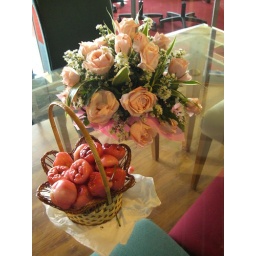
leftover roses from a photo shoot + macopa fruits (basket and art direction by joel)